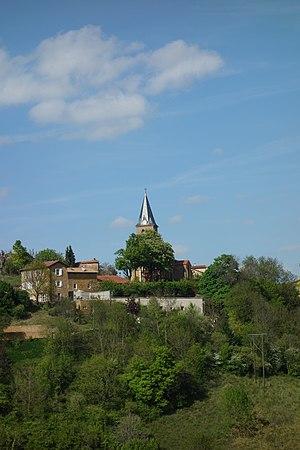
Village de Poleymieux au Mont d'Or
Poleymieux-au-Mont-d'Or est une commune française située dans la métropole de Lyon, en région Auvergne-Rhône-Alpes.